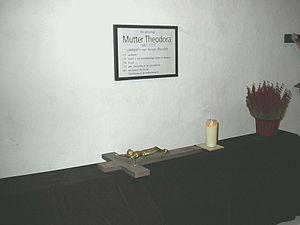
La comtesse Ernestine de Palatinat-Soulzbach était l'épouse du landgrave Guillaume II de Hesse-Wanfried-Rheinfels et après sa mort, prieure des carmélites du monastère de Neubourg-sur-le-Danube sous le nom de Sœur Augusta.